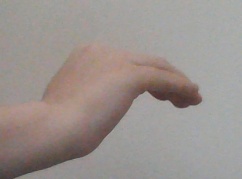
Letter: haa